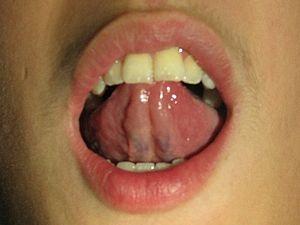
Déglutition salivaire physiologique, induite par une augmentation iatrogène de la hauteur des dents (Déglutition salivaire infantile traitée par mise en place de deux REIOR, gauche et droit). L'enfant montre au praticien l'endroit précis où se positionnne la pointe de sa langue lors des fonctions buccales.
La déglutition atypique est un vestige de la déglutition infantile. La langue s'oppose à tout contact entre les dents supérieures et inférieures : c'est l'interposition linguale entre les arcades dentaires.
La déglutition est l'action d'avaler. Le terme concerne aussi bien l'action d'avaler sa salive après la mise en occlusion des arcades dentaires que le déplacement de la nourriture mâchée ou bol alimentaire jusqu'à l'estomac. Elle fait partie de la manducation, c'est-à-dire de l'ensemble des opérations syllabiques et techniques antérieures à la digestion dans le tube digestif. Elle se produit en moyenne 3 000 fois/jour chez les hommes.